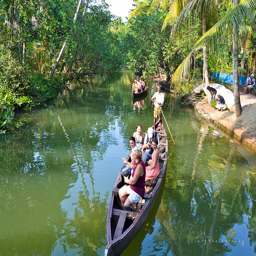
A group of people riding down a river in a boat.
Party of people in canoes going down a river while site seeing.
Two groups of people in boats going down a river.
People are sitting on boats on a small waterway.
A group of people are sailing in a canoe.